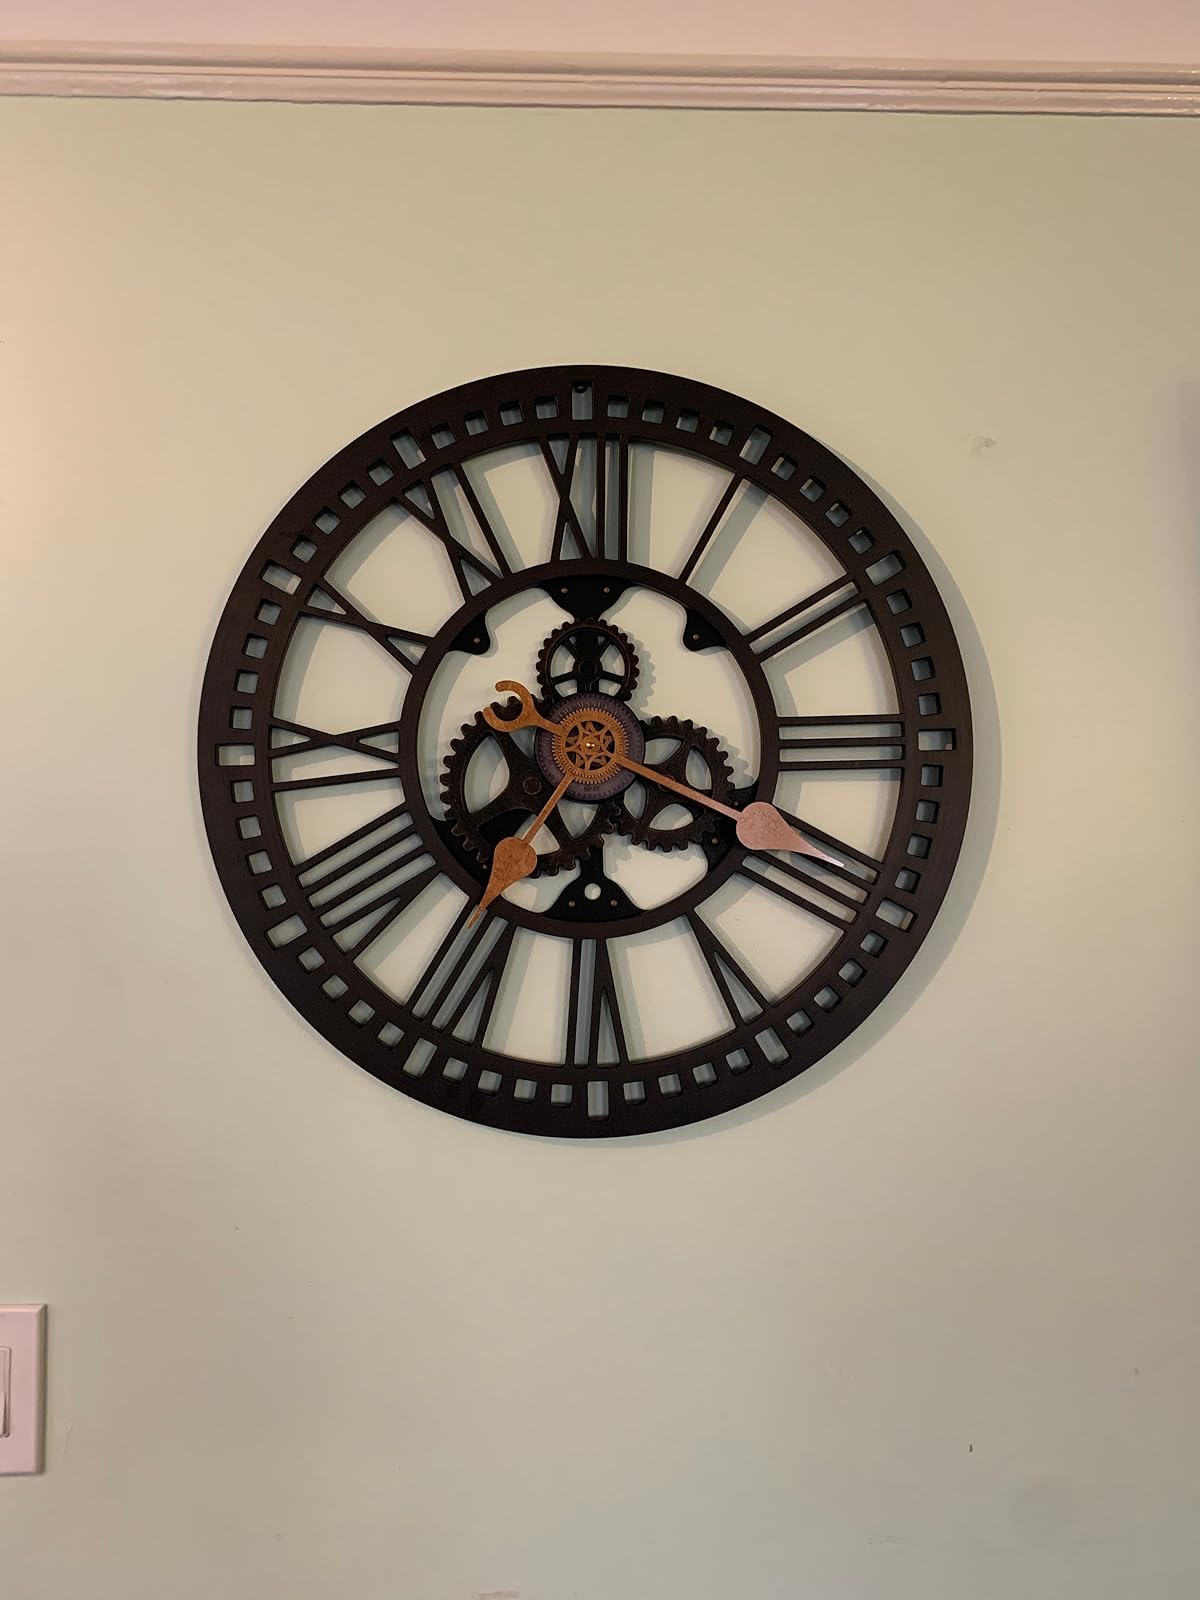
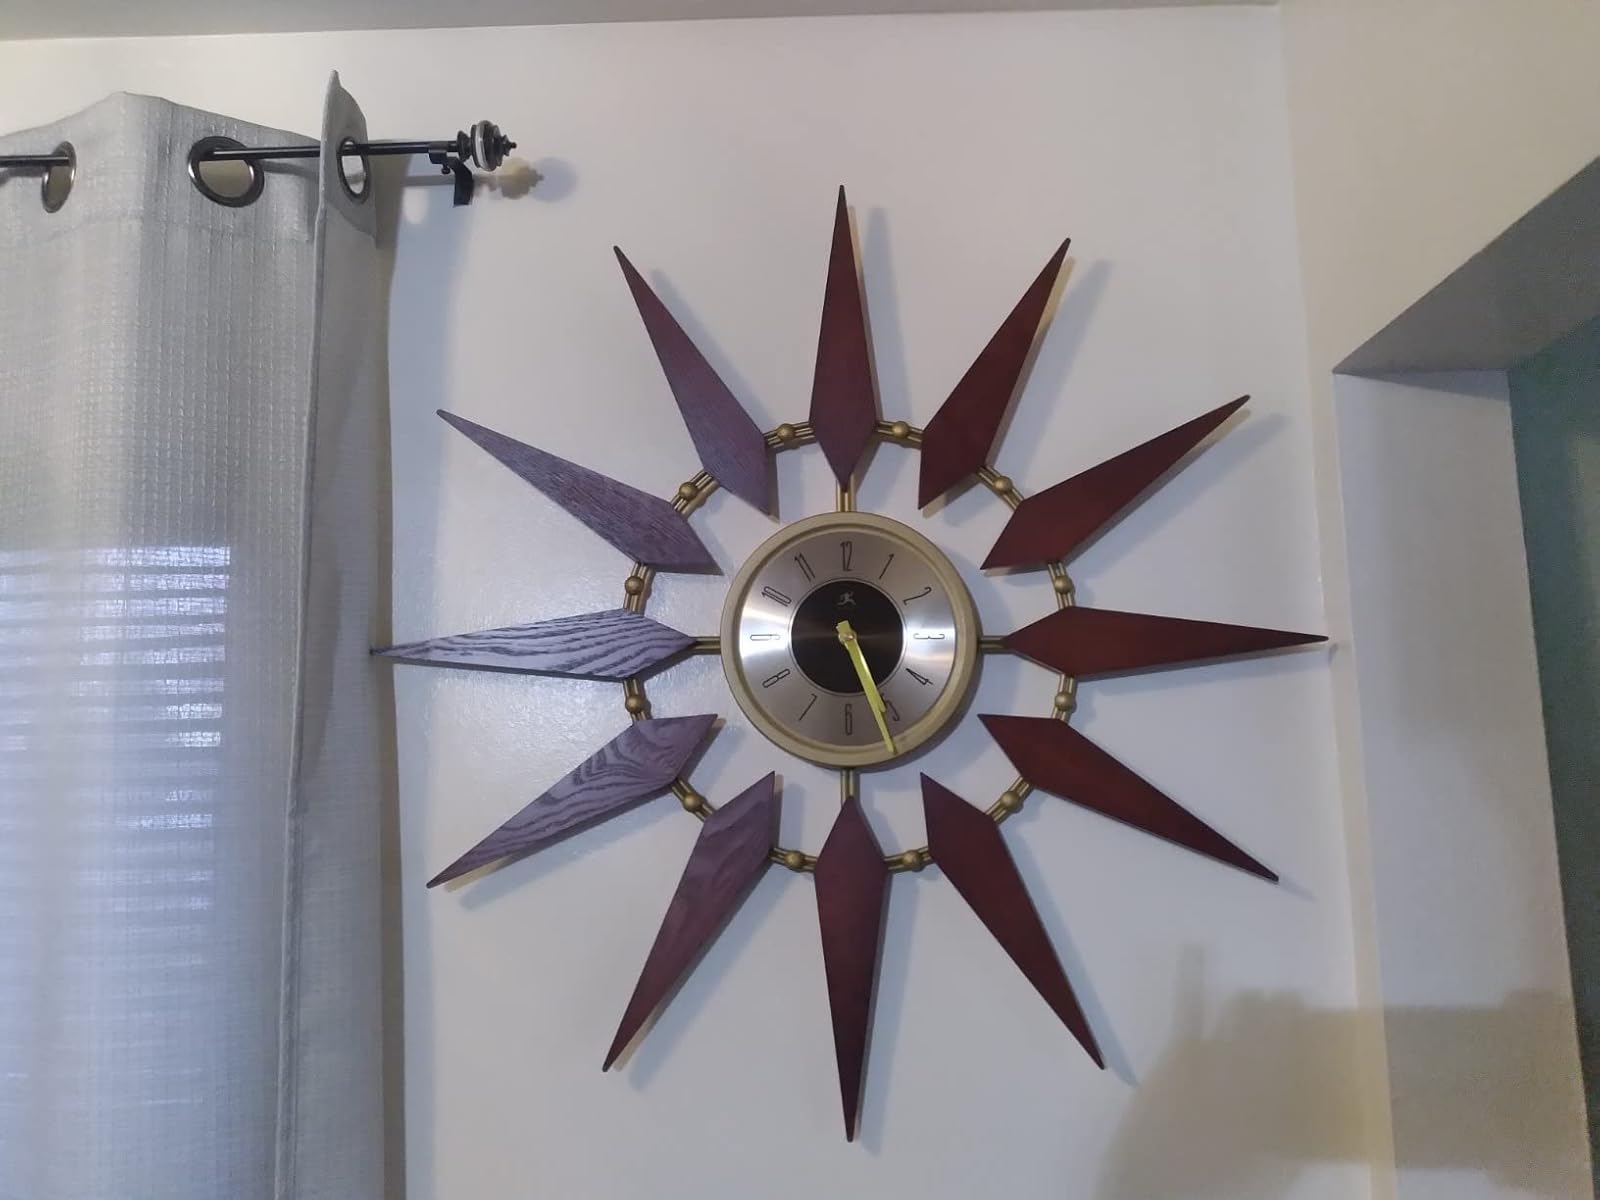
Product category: clock
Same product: no